List of United States Air Force lieutenant generals since 2020

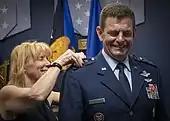
Lt Gen Michael A. Loh is pinned with his new rank by his wife Dianne on 28 July 2020.

Lieutenant generals in the United States Air Force typically serve in high-level command and staff positions, including as commanders of major commands (MAJCOMs), commanders of numbered air forces (NAF) that are concurrently designated as service component commands under a four-star unified combatant commander and deputy commanders of four-star major commands. Under the Air Staff, this includes the director of staff and deputy chiefs of staff (limited to 8 by statute), as well as the inspector general. High-level specialty positions such as the surgeon general and chief of Air Force Reserve may also hold three-star rank, though not by statute. The superintendent of the United States Air Force Academy and director of the Air National Guard have been three-star positions since 1983 and 2002 respectively.